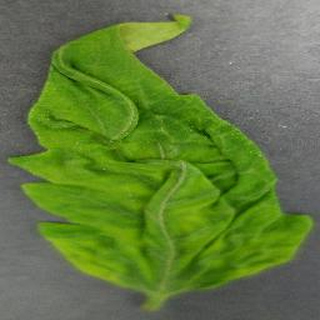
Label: tomato_yellow_leaf_curl_virus